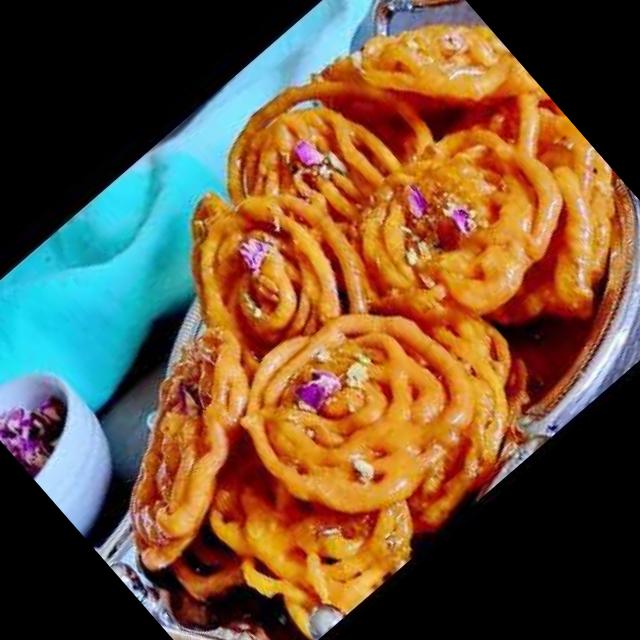
Dish: jalebi